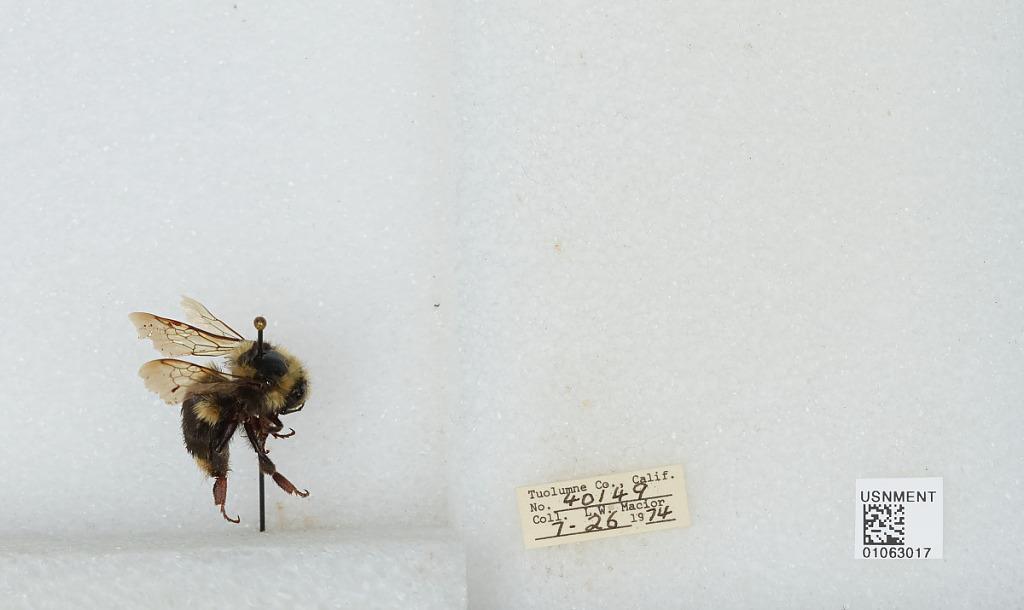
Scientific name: Bombus bifarius nearcticus
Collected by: L. Macior
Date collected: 1974-7-26
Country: United States
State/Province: California
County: Tuolumne
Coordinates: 38.02, -119.93